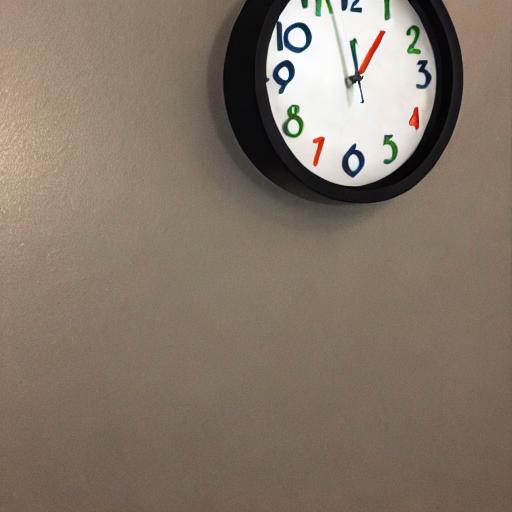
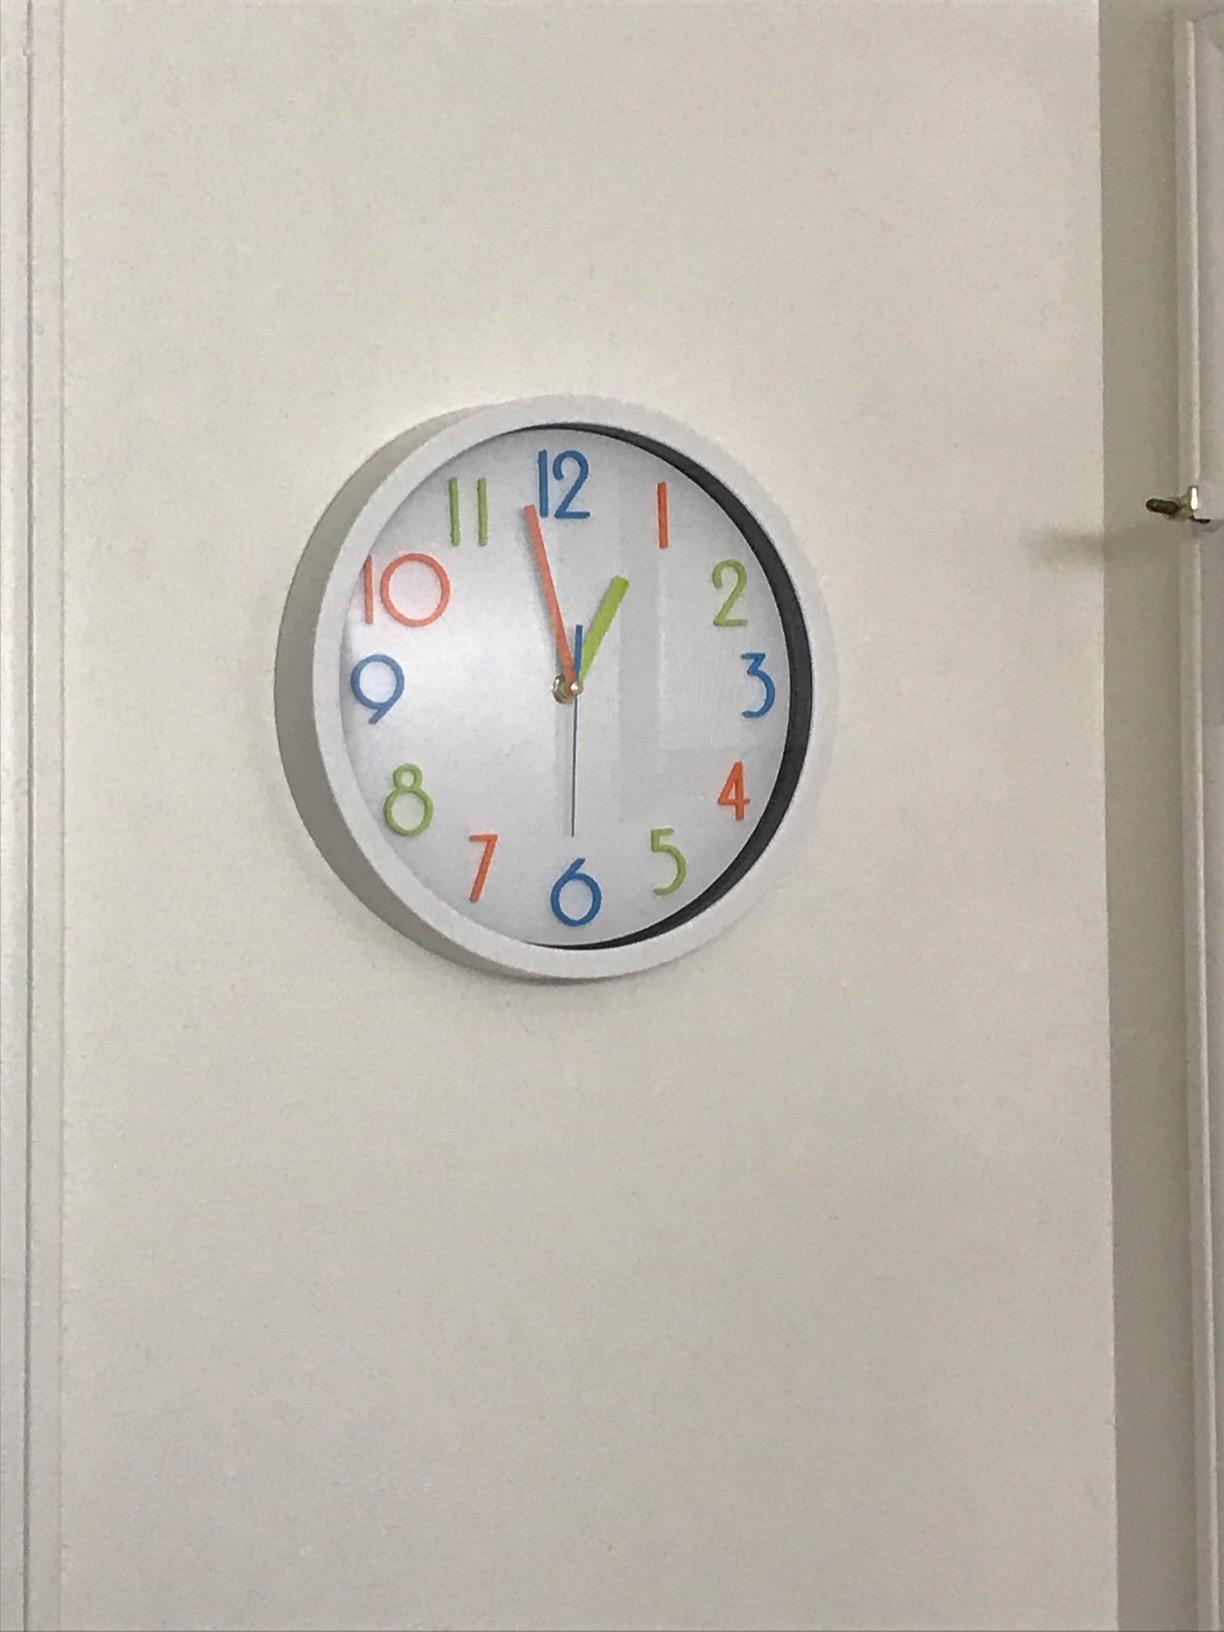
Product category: clock
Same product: no